Tractor

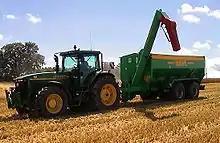
A tractor with an auger wagon

Some farm-type tractors are found elsewhere than on farms: with large universities' gardening departments, in public parks, or for highway workman use with blowtorch cylinders strapped to the sides and a pneumatic drill air compressor permanently fastened over the power take-off. These are often fitted with grass (turf) tyres which are less damaging to soft surfaces than agricultural tires.